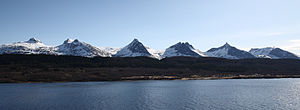
De syv søstre (Norge)
De syv søstre
De syv søstre er en fjeldkæde på øen Alsten i Alstahaug kommune i Nordland fylke i Norge. Fjeldformationen består af syv bjergtoppe som præsten Petter Dass navngav efter sagnet om de syv søstre. De syv bjergtoppe hedder: Botnkrona, Grytfoten, Skjæringen, Tvillingene, Kvasstinden og Breitinden.